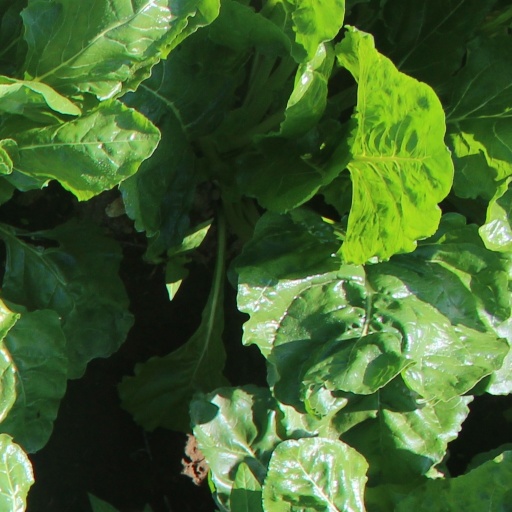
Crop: sugar beet